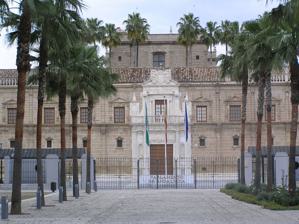
Building: Hospital de las Cinco Llagas
Country: Spain
Year built: 1558
Main façade of the Hospital de las Cinco Llagas , seat of the Parliament of Andalusia . The Hospital de las Cinco Llagas (literally "Hospital of the Five Wounds ") in Seville , Spain is the current seat of the Parliament of Andalusia . History Construction of the building began in 1546, as a legacy of Don Fadrique Enríquez de Ribera, who had died in 1539. It was designed by Martín de Gainza , who directed the construction until his death in 1556. Two years later, Hernán Ruiz II took over the works, and the building was inaugurated, although still incomplete, in 1558. The building is on a rectangular plan, originally intended to be built around 10 courtyards, of which only nine were constructed and only eight survive as of the early 21st century. The most distinctive element of the building is its church, situated in the central courtyard of the left side. It is built on a Latin cross plan and is broadly in the style of the Spanish Renaissance . Its distinguished main altarpiece was designed by Diego López Bueno with paintings by Alonso Vázquez based on designs by Asensio de Maeda . The church is taller than the rest of the building. Its interior is now the site of the plenary sessions of the Andalusian parliament. The building functioned as a hospital until 1972. After being abandoned for several years, in 1986 plans were drawn up to convert it to the seat of the parliament of the autonomous community of Andalusia. It was inaugurated 28 February 1992, the Andalusia Day , with restoration work still in progress. The restoration was completed in 2003, with the conclusion of the work on those courtyards and rooms not restored in the 1980s. References